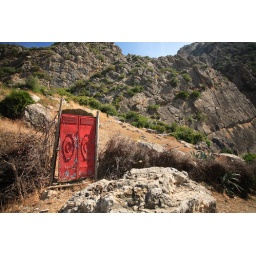
a red door in a fence of shrubs.